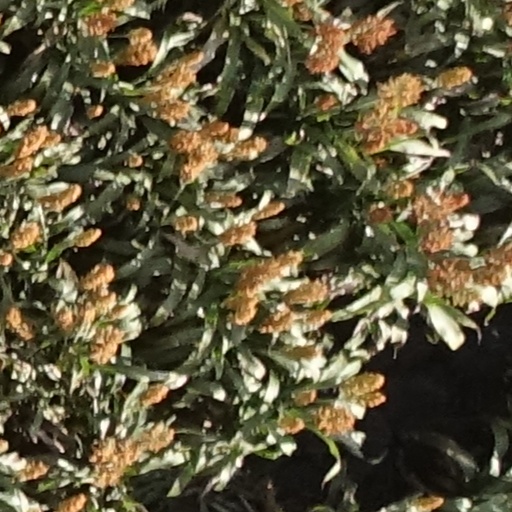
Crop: sorghum